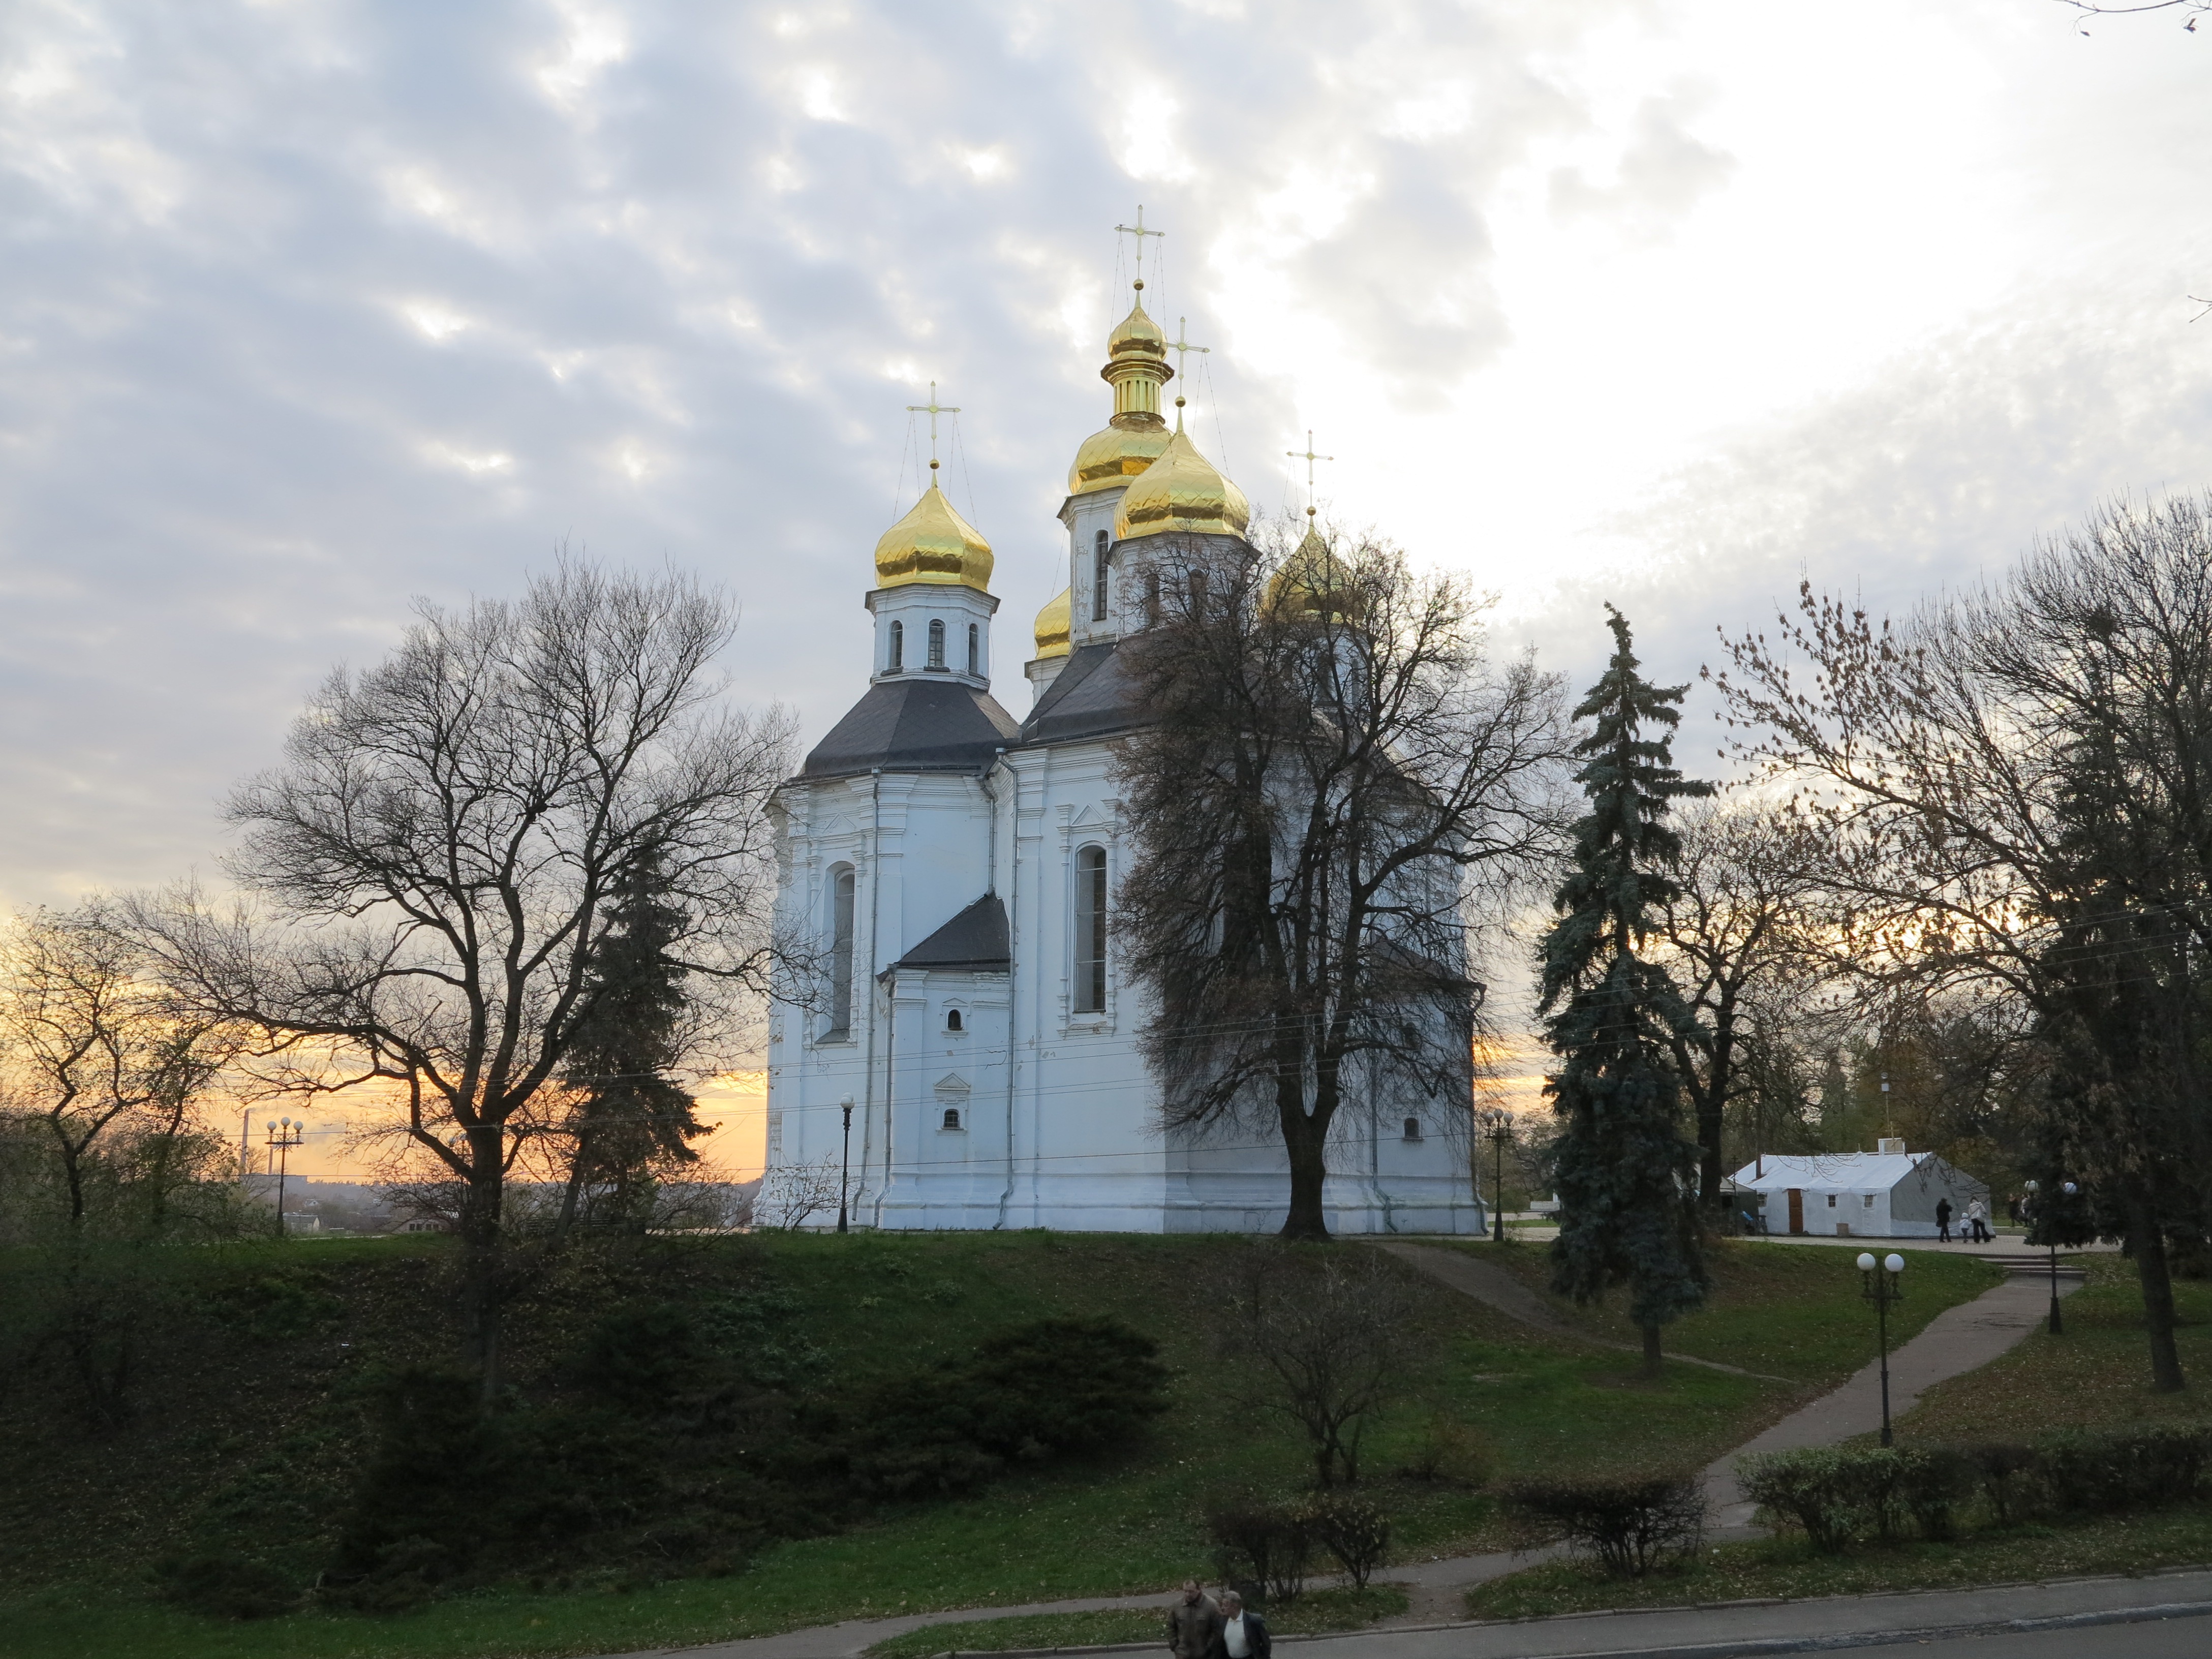
building, chateau, evening, tower, church, chapel, place of worship, steeple, monastery, dome of the cathedral, chernihiv